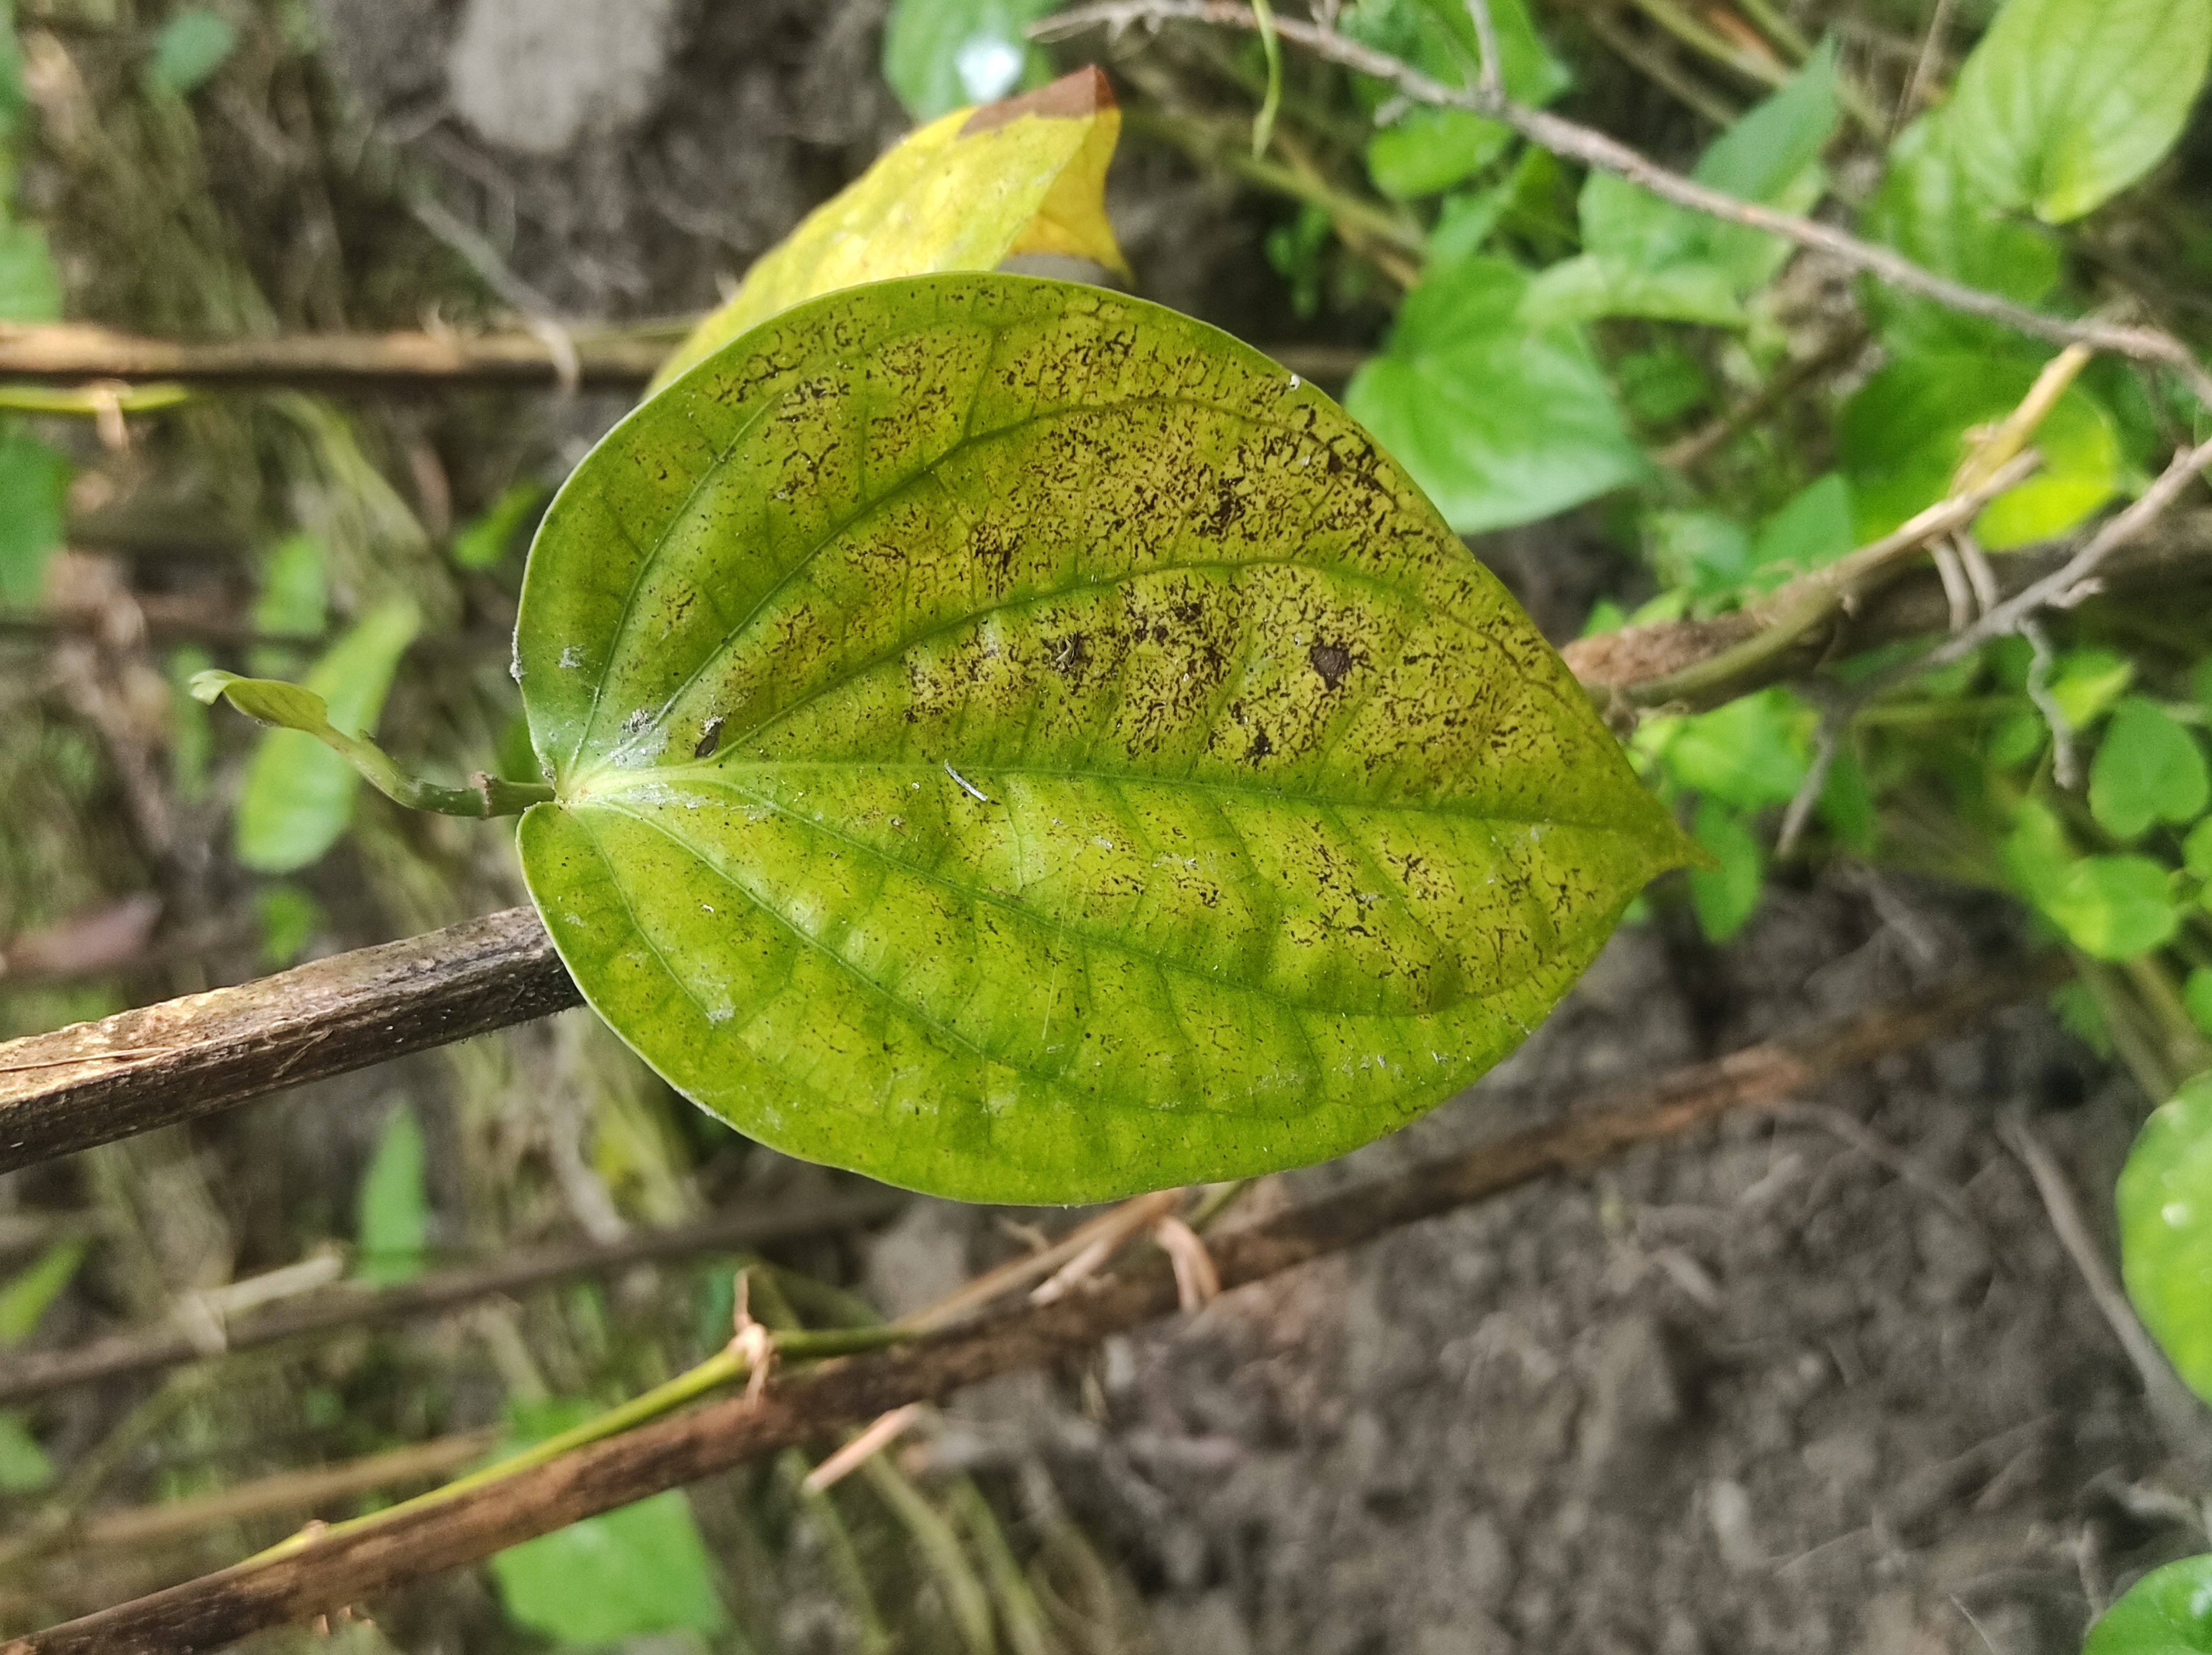
Label: Fungal_Brown_Spot_Disease